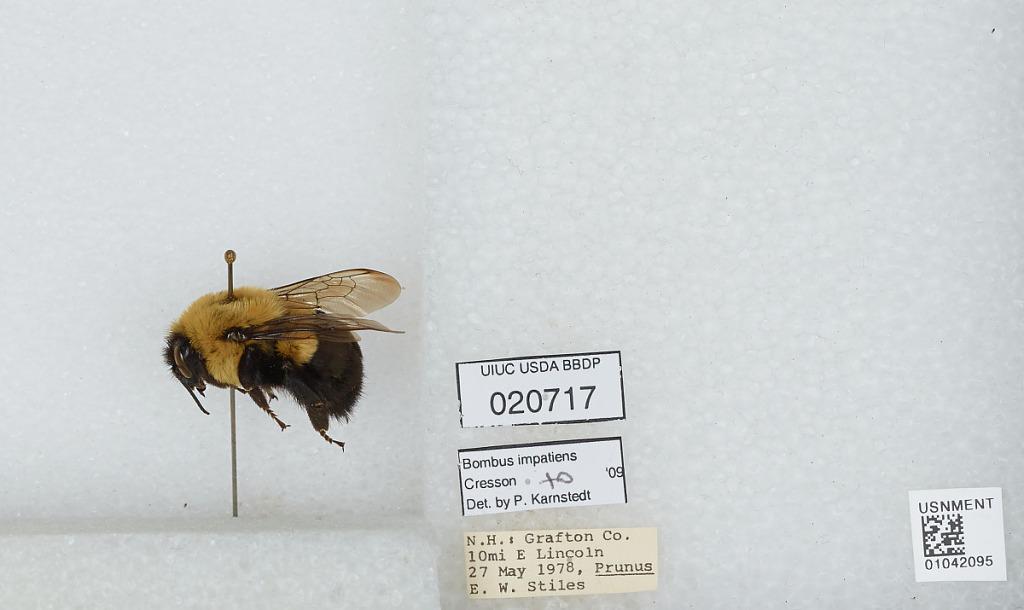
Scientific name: Bombus sp.
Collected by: E. Stiles
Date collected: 1978-5-27
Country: United States
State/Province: New Hampshire
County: Grafton
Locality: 10 miles East of Lincoln
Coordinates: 44.0208, -71.4872
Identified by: Karnstedt, P.